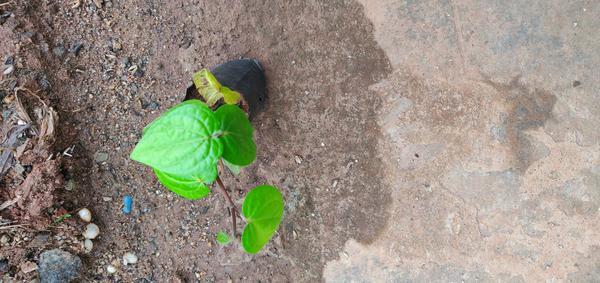
Plant: Betel